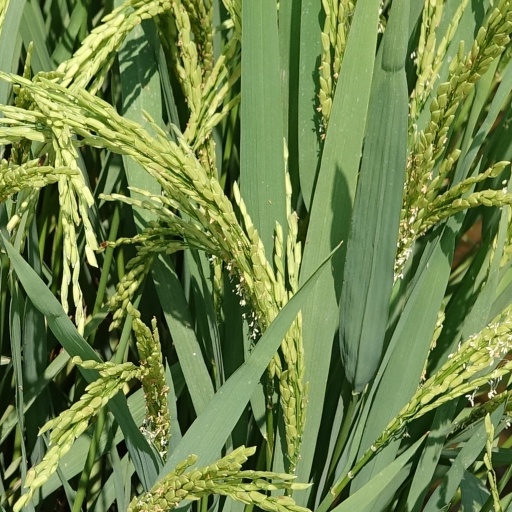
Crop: rice